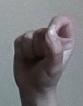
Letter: fa